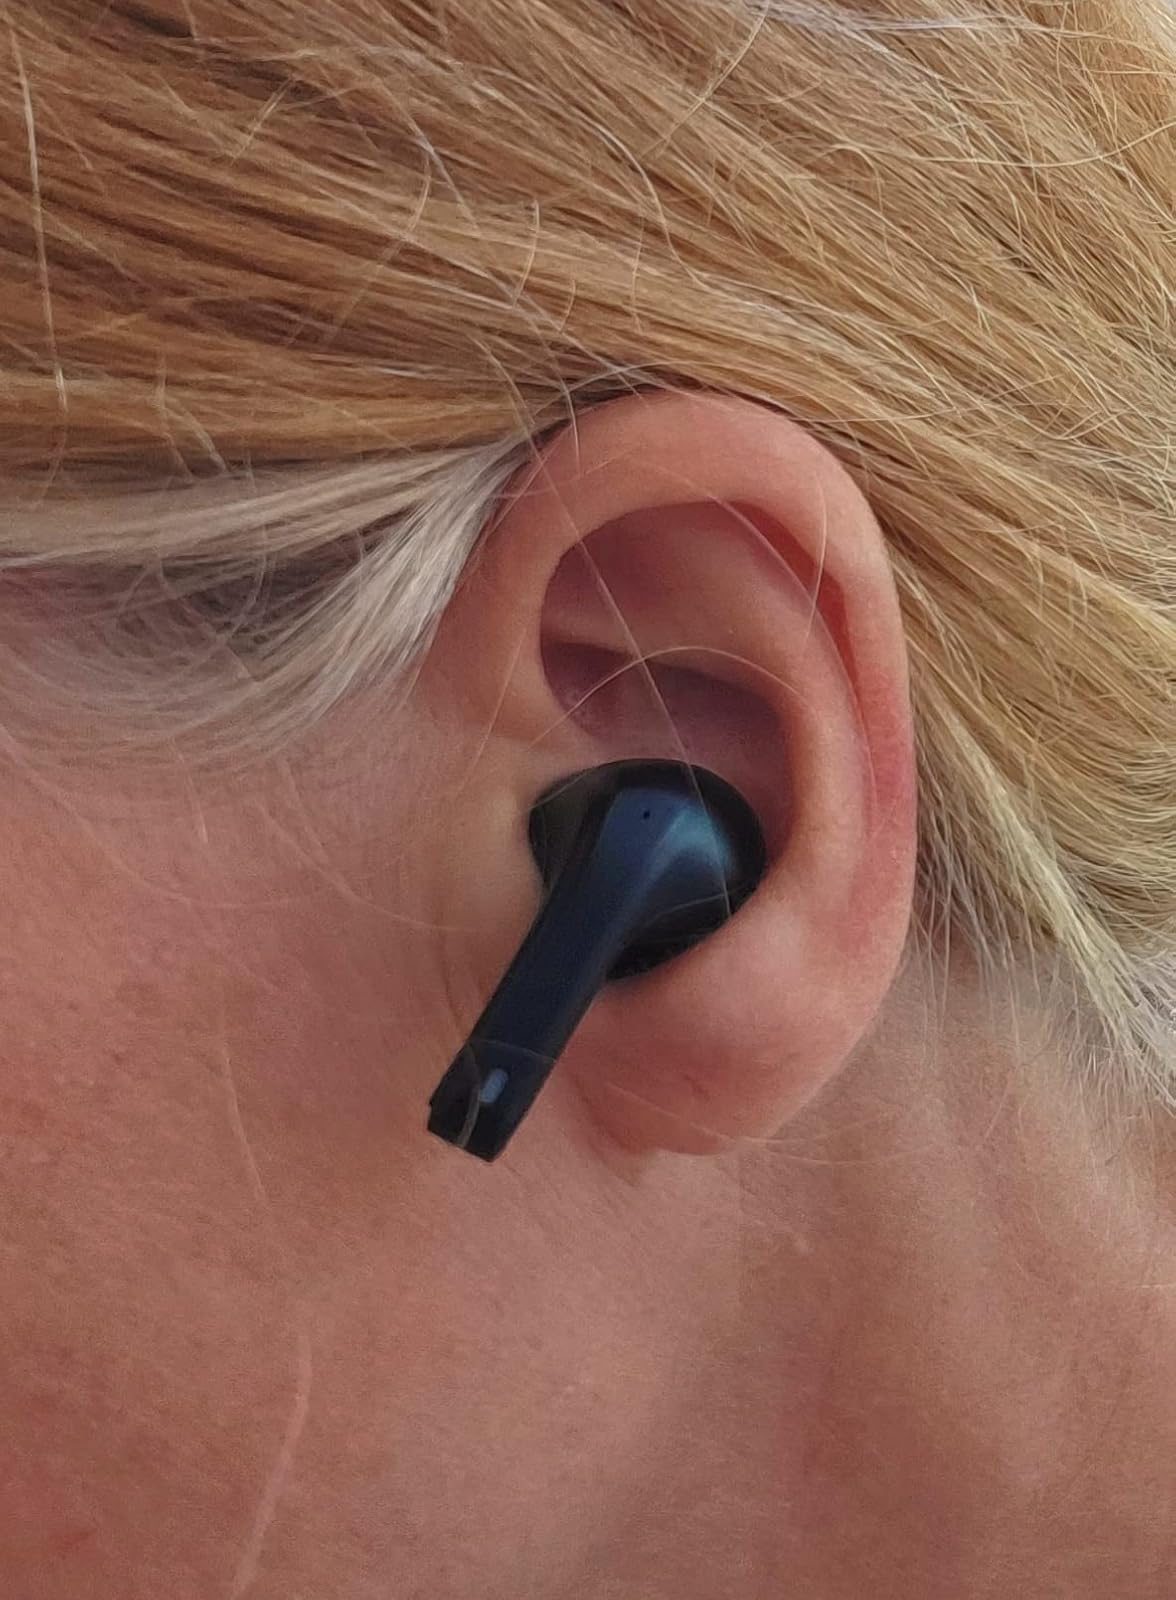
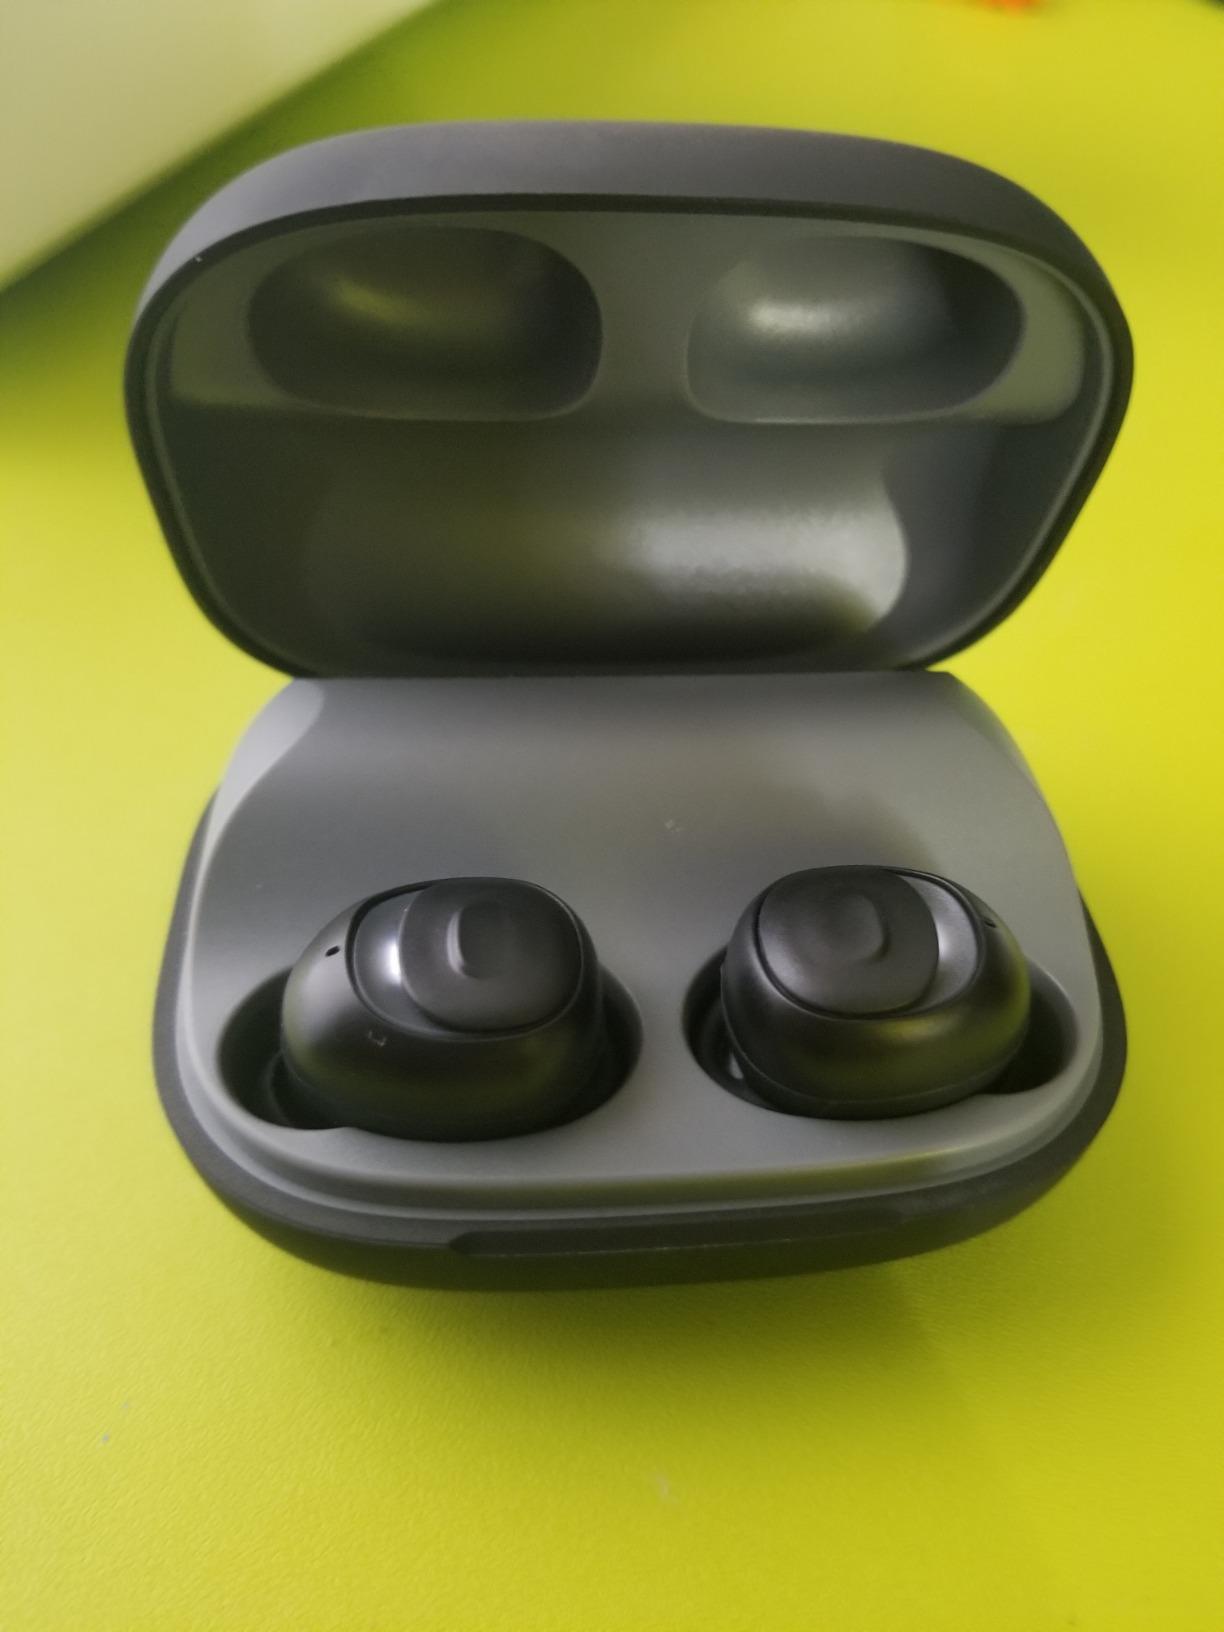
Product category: earbuds
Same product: no